Palazzo Vecchio de' Medici, Pisa

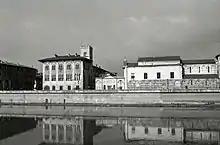
View of the lungarno Mediceo with Palazzo Medici (left) and the church and convent of San Matteo, in a photo by Paolo Monti, 1973

The Palazzo Vecchio de' Medici, also called the Palazzo della Prefettura is a Gothic revival-style palace located on Piazza Giuseppe Mazzini #7, in the city of Pisa, region of Tuscany, Italy.